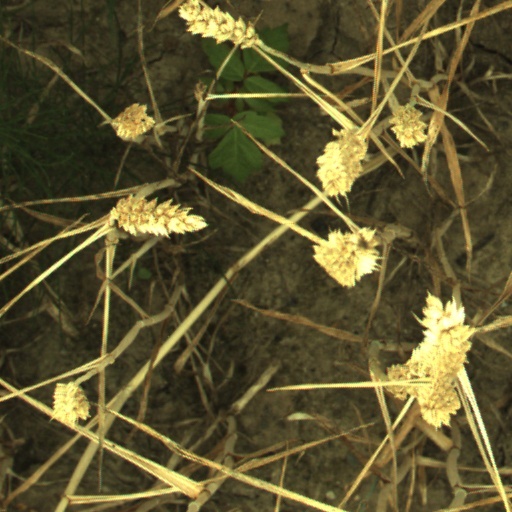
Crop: wheat